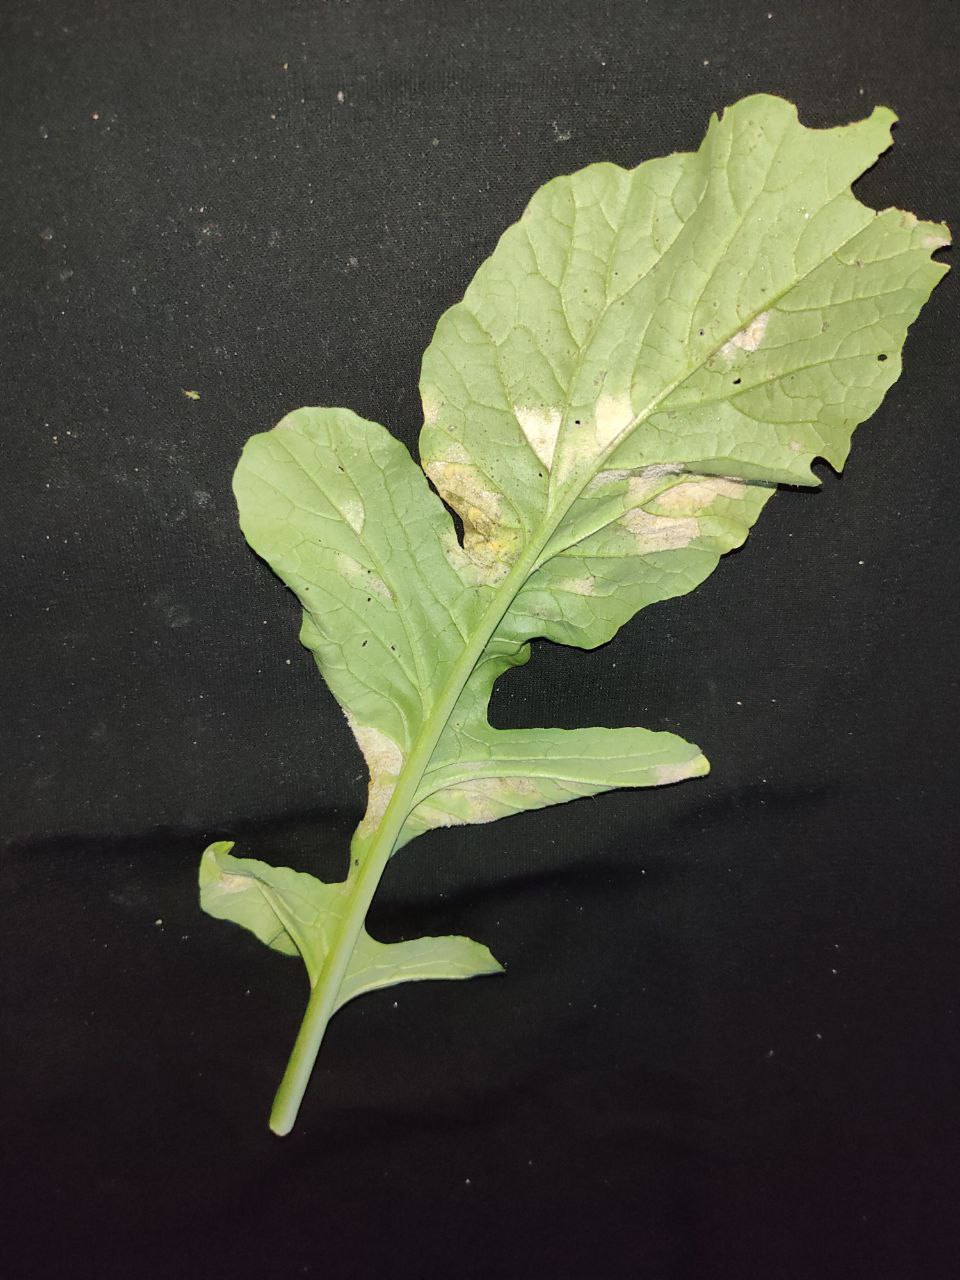
Label: Mosaic virus